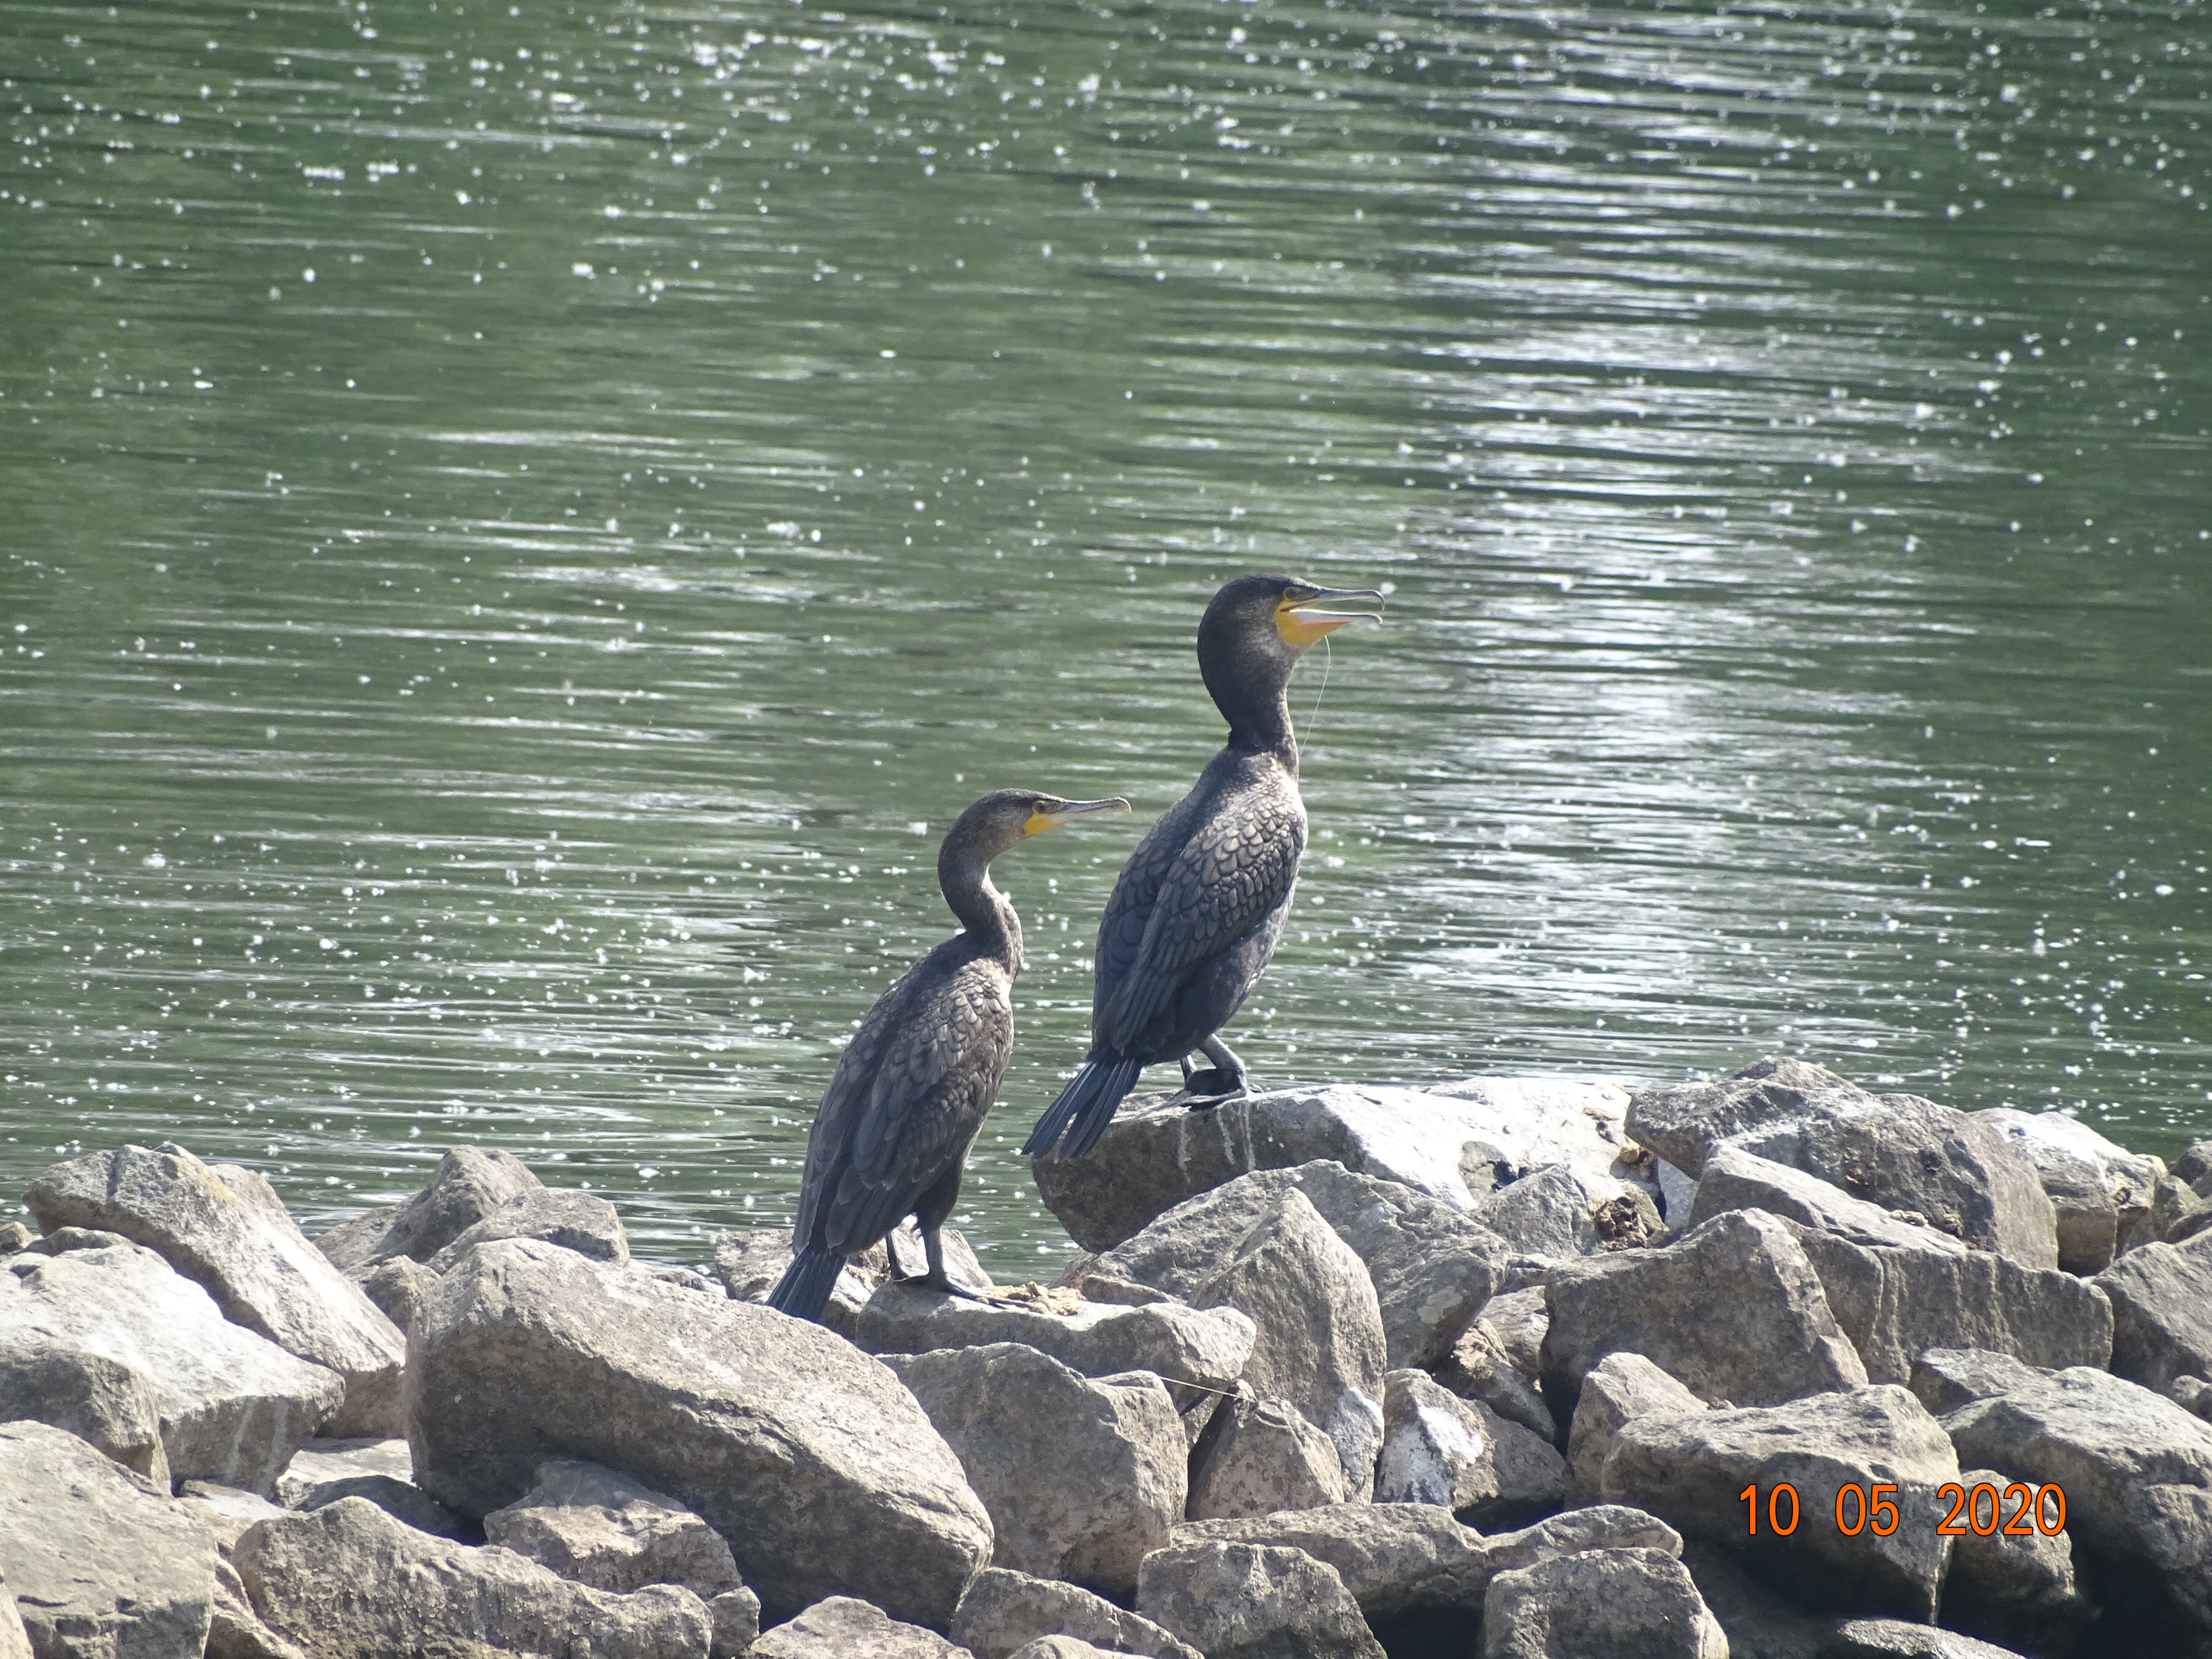
natural, bird, cormorant, double crested cormorant, beak, seabird, water, water bird, suliformes, organism, wildlife, adaptation, rock, watercourse, duck, pond, channel